Hemerson Maria

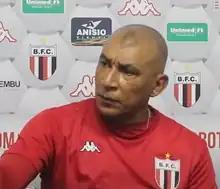
Maria with Botafogo-SP in 2019

Hemerson José Maria (born 4 May 1972) is a Brazilian professional football coach and former player who played as a forward. He is the current head coach of Joinville.